Lok Satta Movement

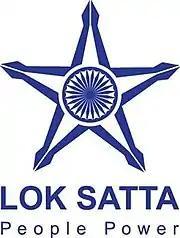
Lok Satta Movement

Lok Satta is a non-partisan movement for democratic reforms in the country of India, led by Dr. Jayaprakash Narayan, a former I. A. S. officer and renowned activist from Andhra Pradesh, India. The movement was started in 1996 with the founding of Lok Satta, a non-governmental organization. In 2006, the movement transformed into Lok Satta Party.